Saffron

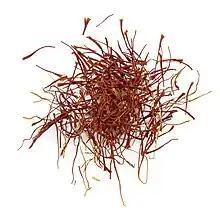
Red threads and yellow styles from Iran

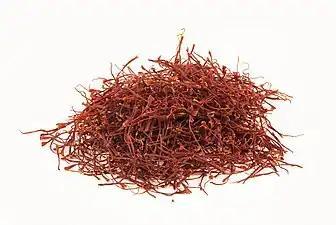
High quality red threads from Austrian saffron

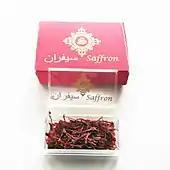
Kashmiri saffron package

Saffron is not all of the same quality and strength. Strength is related to several factors, including age and the amount of yellow style picked relative to red stigma, as colour and flavour are concentrated in the latter.